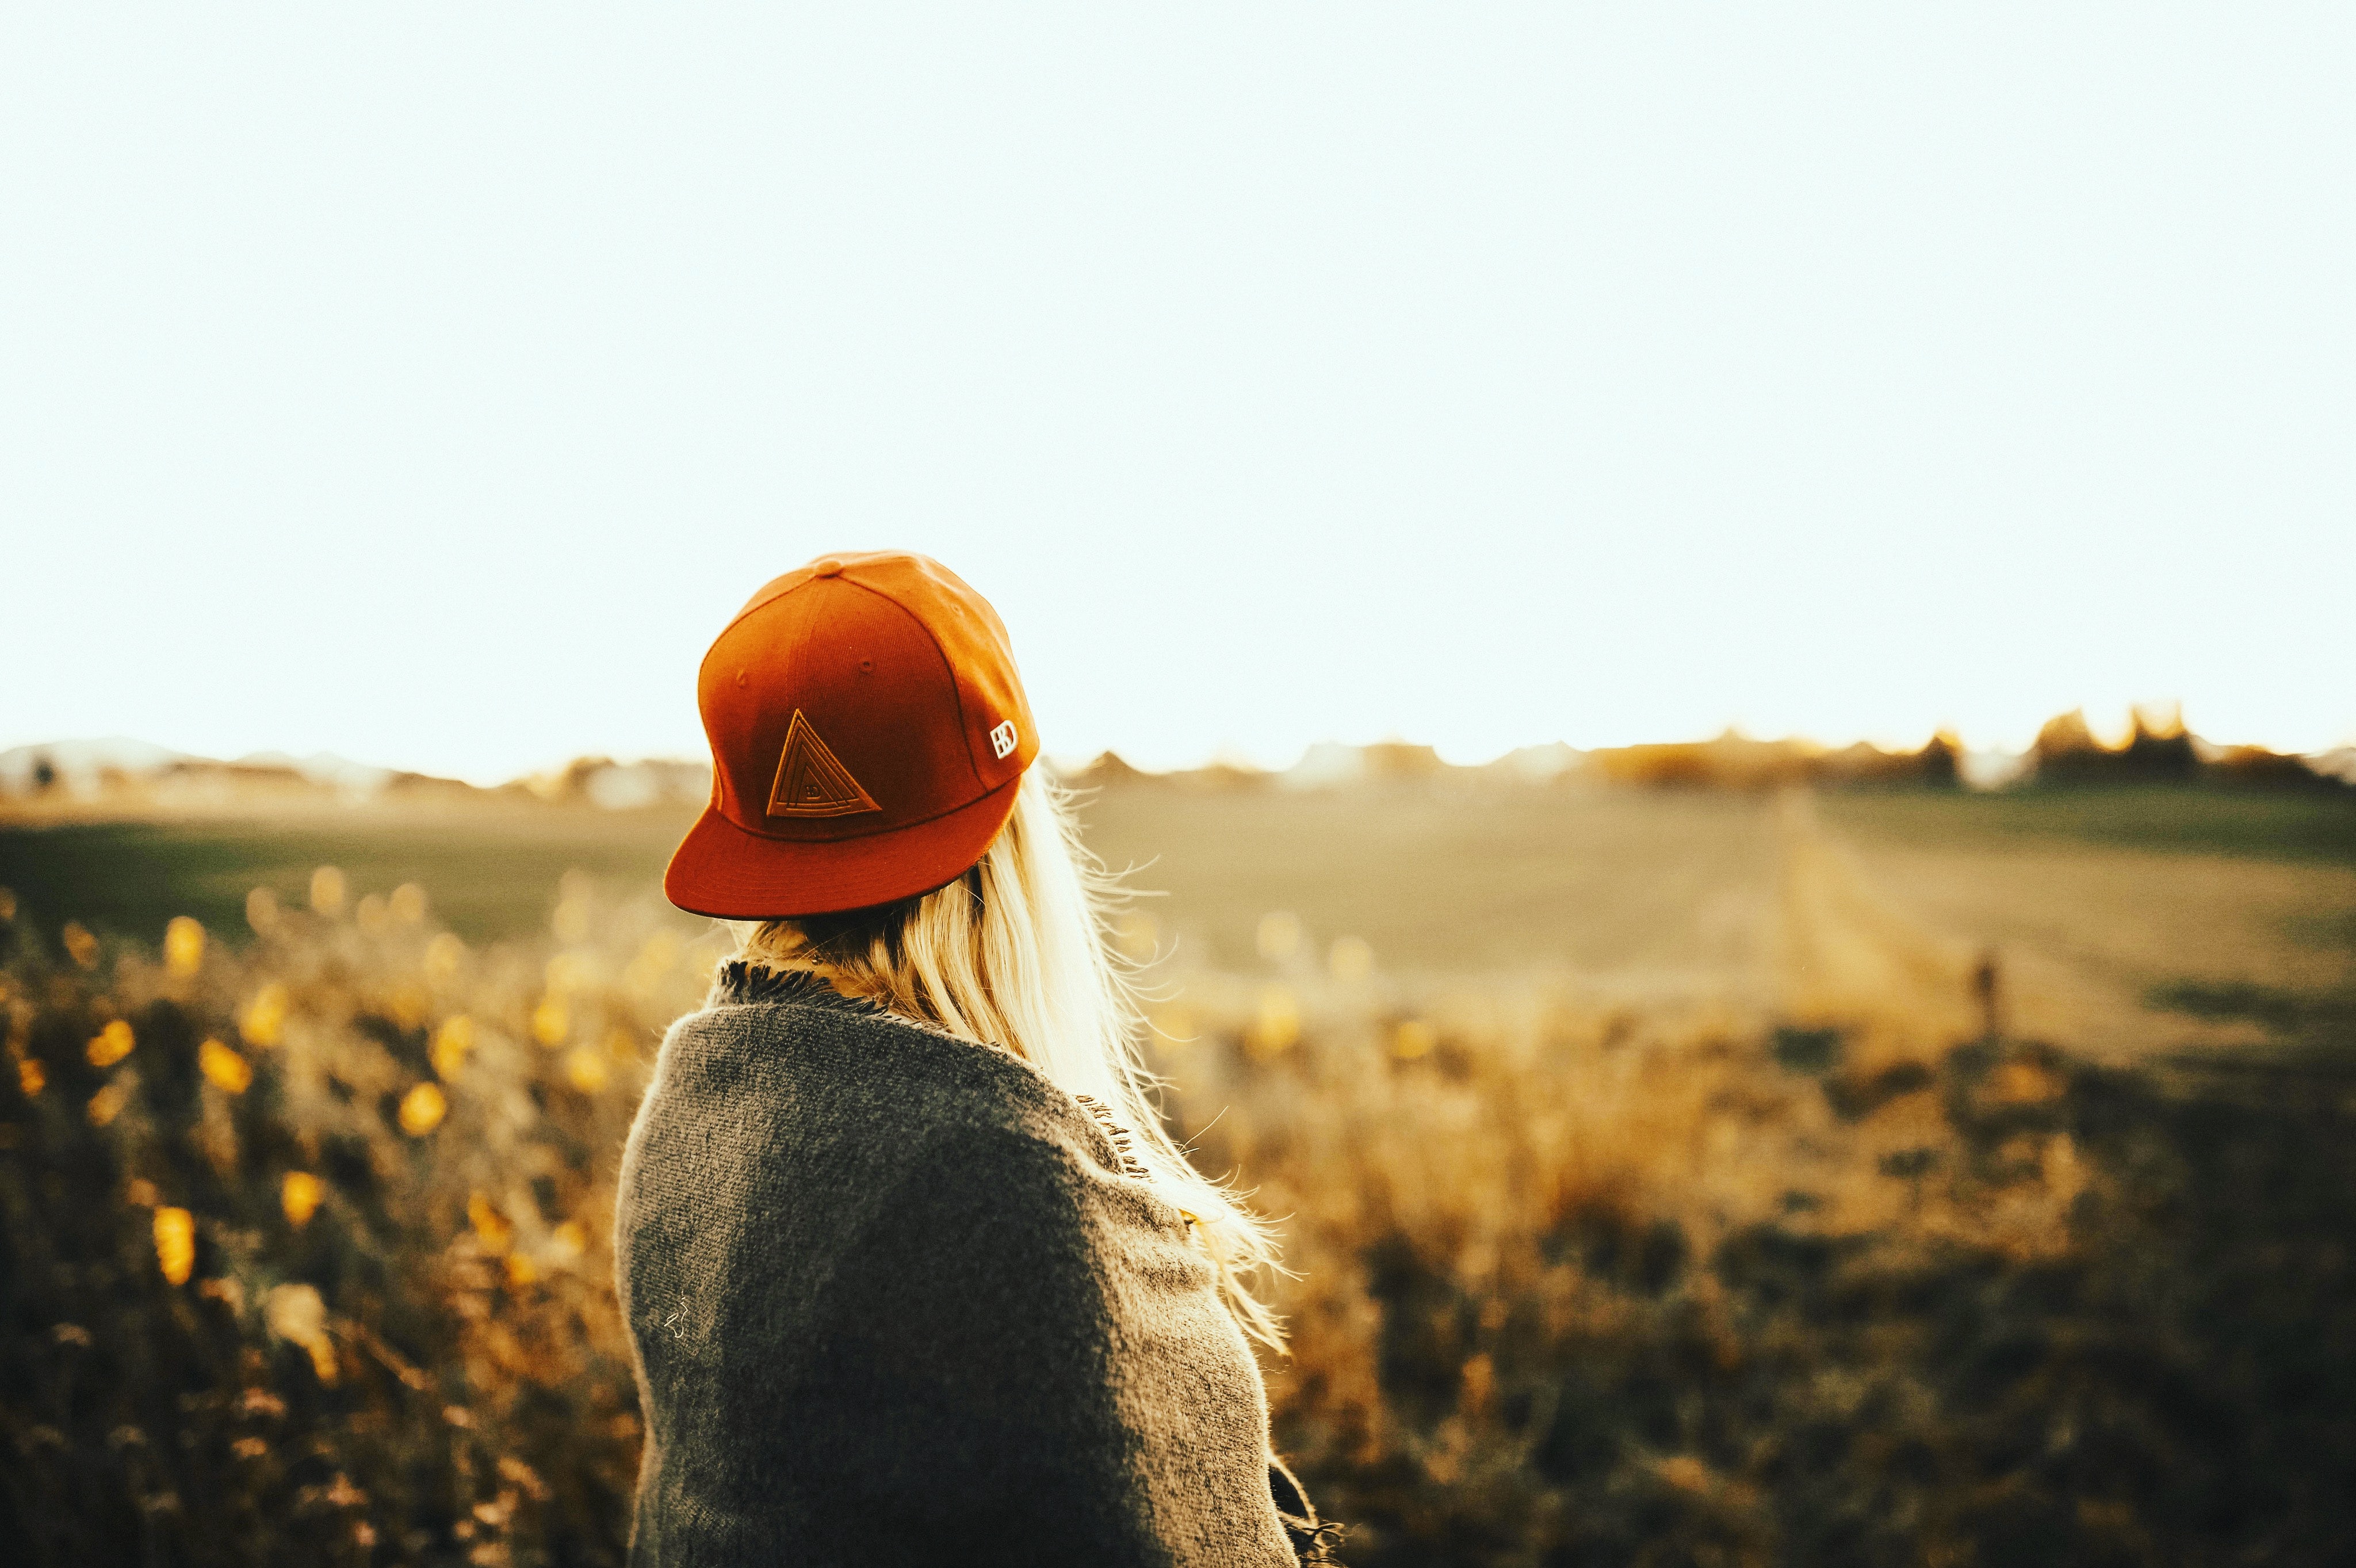
People in nature, sky, yellow, headgear, landscape, photography, sunlight, field